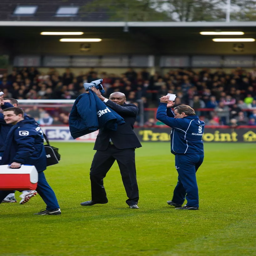
footballer applauds the travelling fans ahead of the match